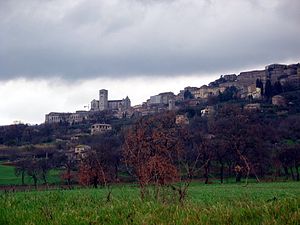
Assisi
Assisi. 2005
Assisi er en by i Italien, som ligger små 20 km øst for Perugia i regionen Umbria.